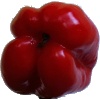
Label: Pepper Red 1